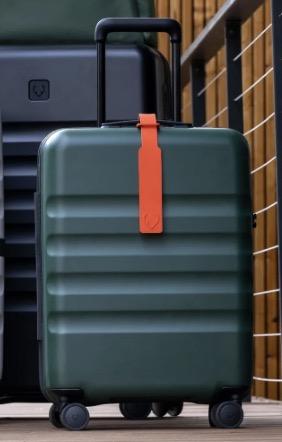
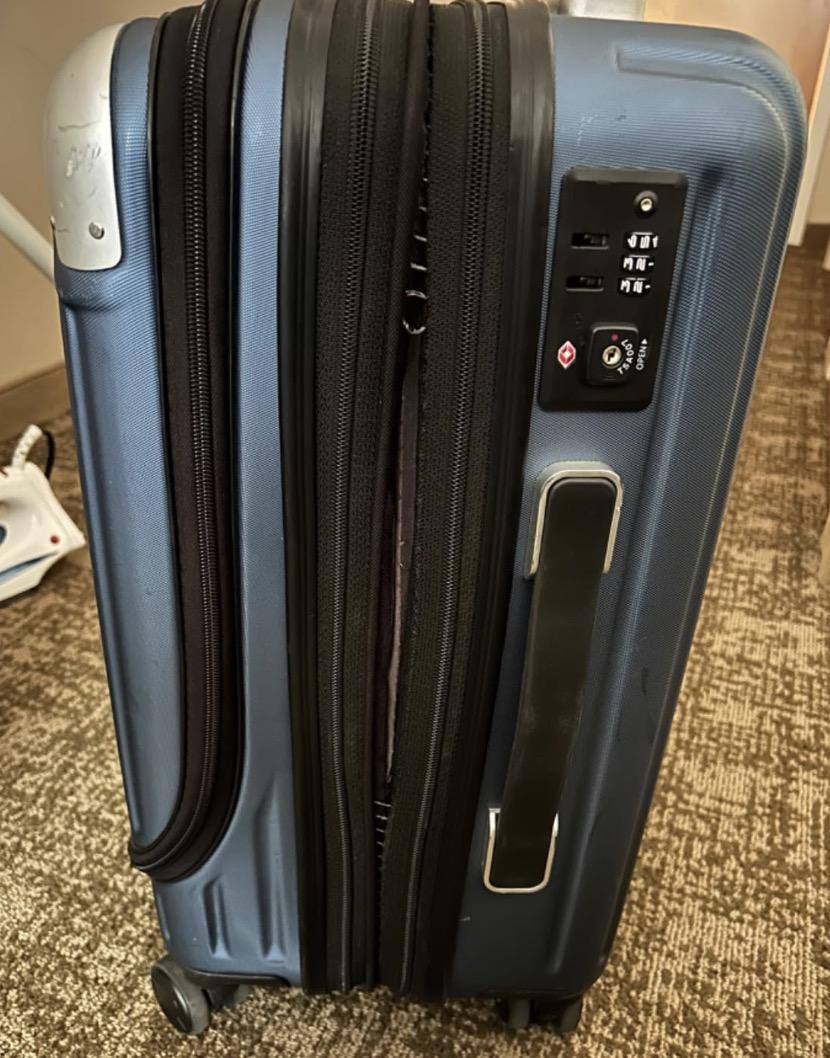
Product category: items_tea
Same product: no